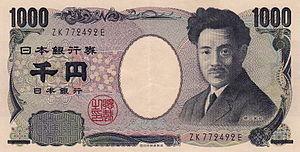
Le yen est la monnaie officielle du Japon.